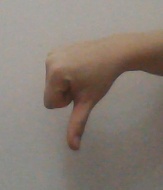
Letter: waw